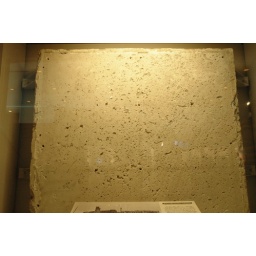
It's a wall which damaged by the shattered glasses which blown by the explosion.